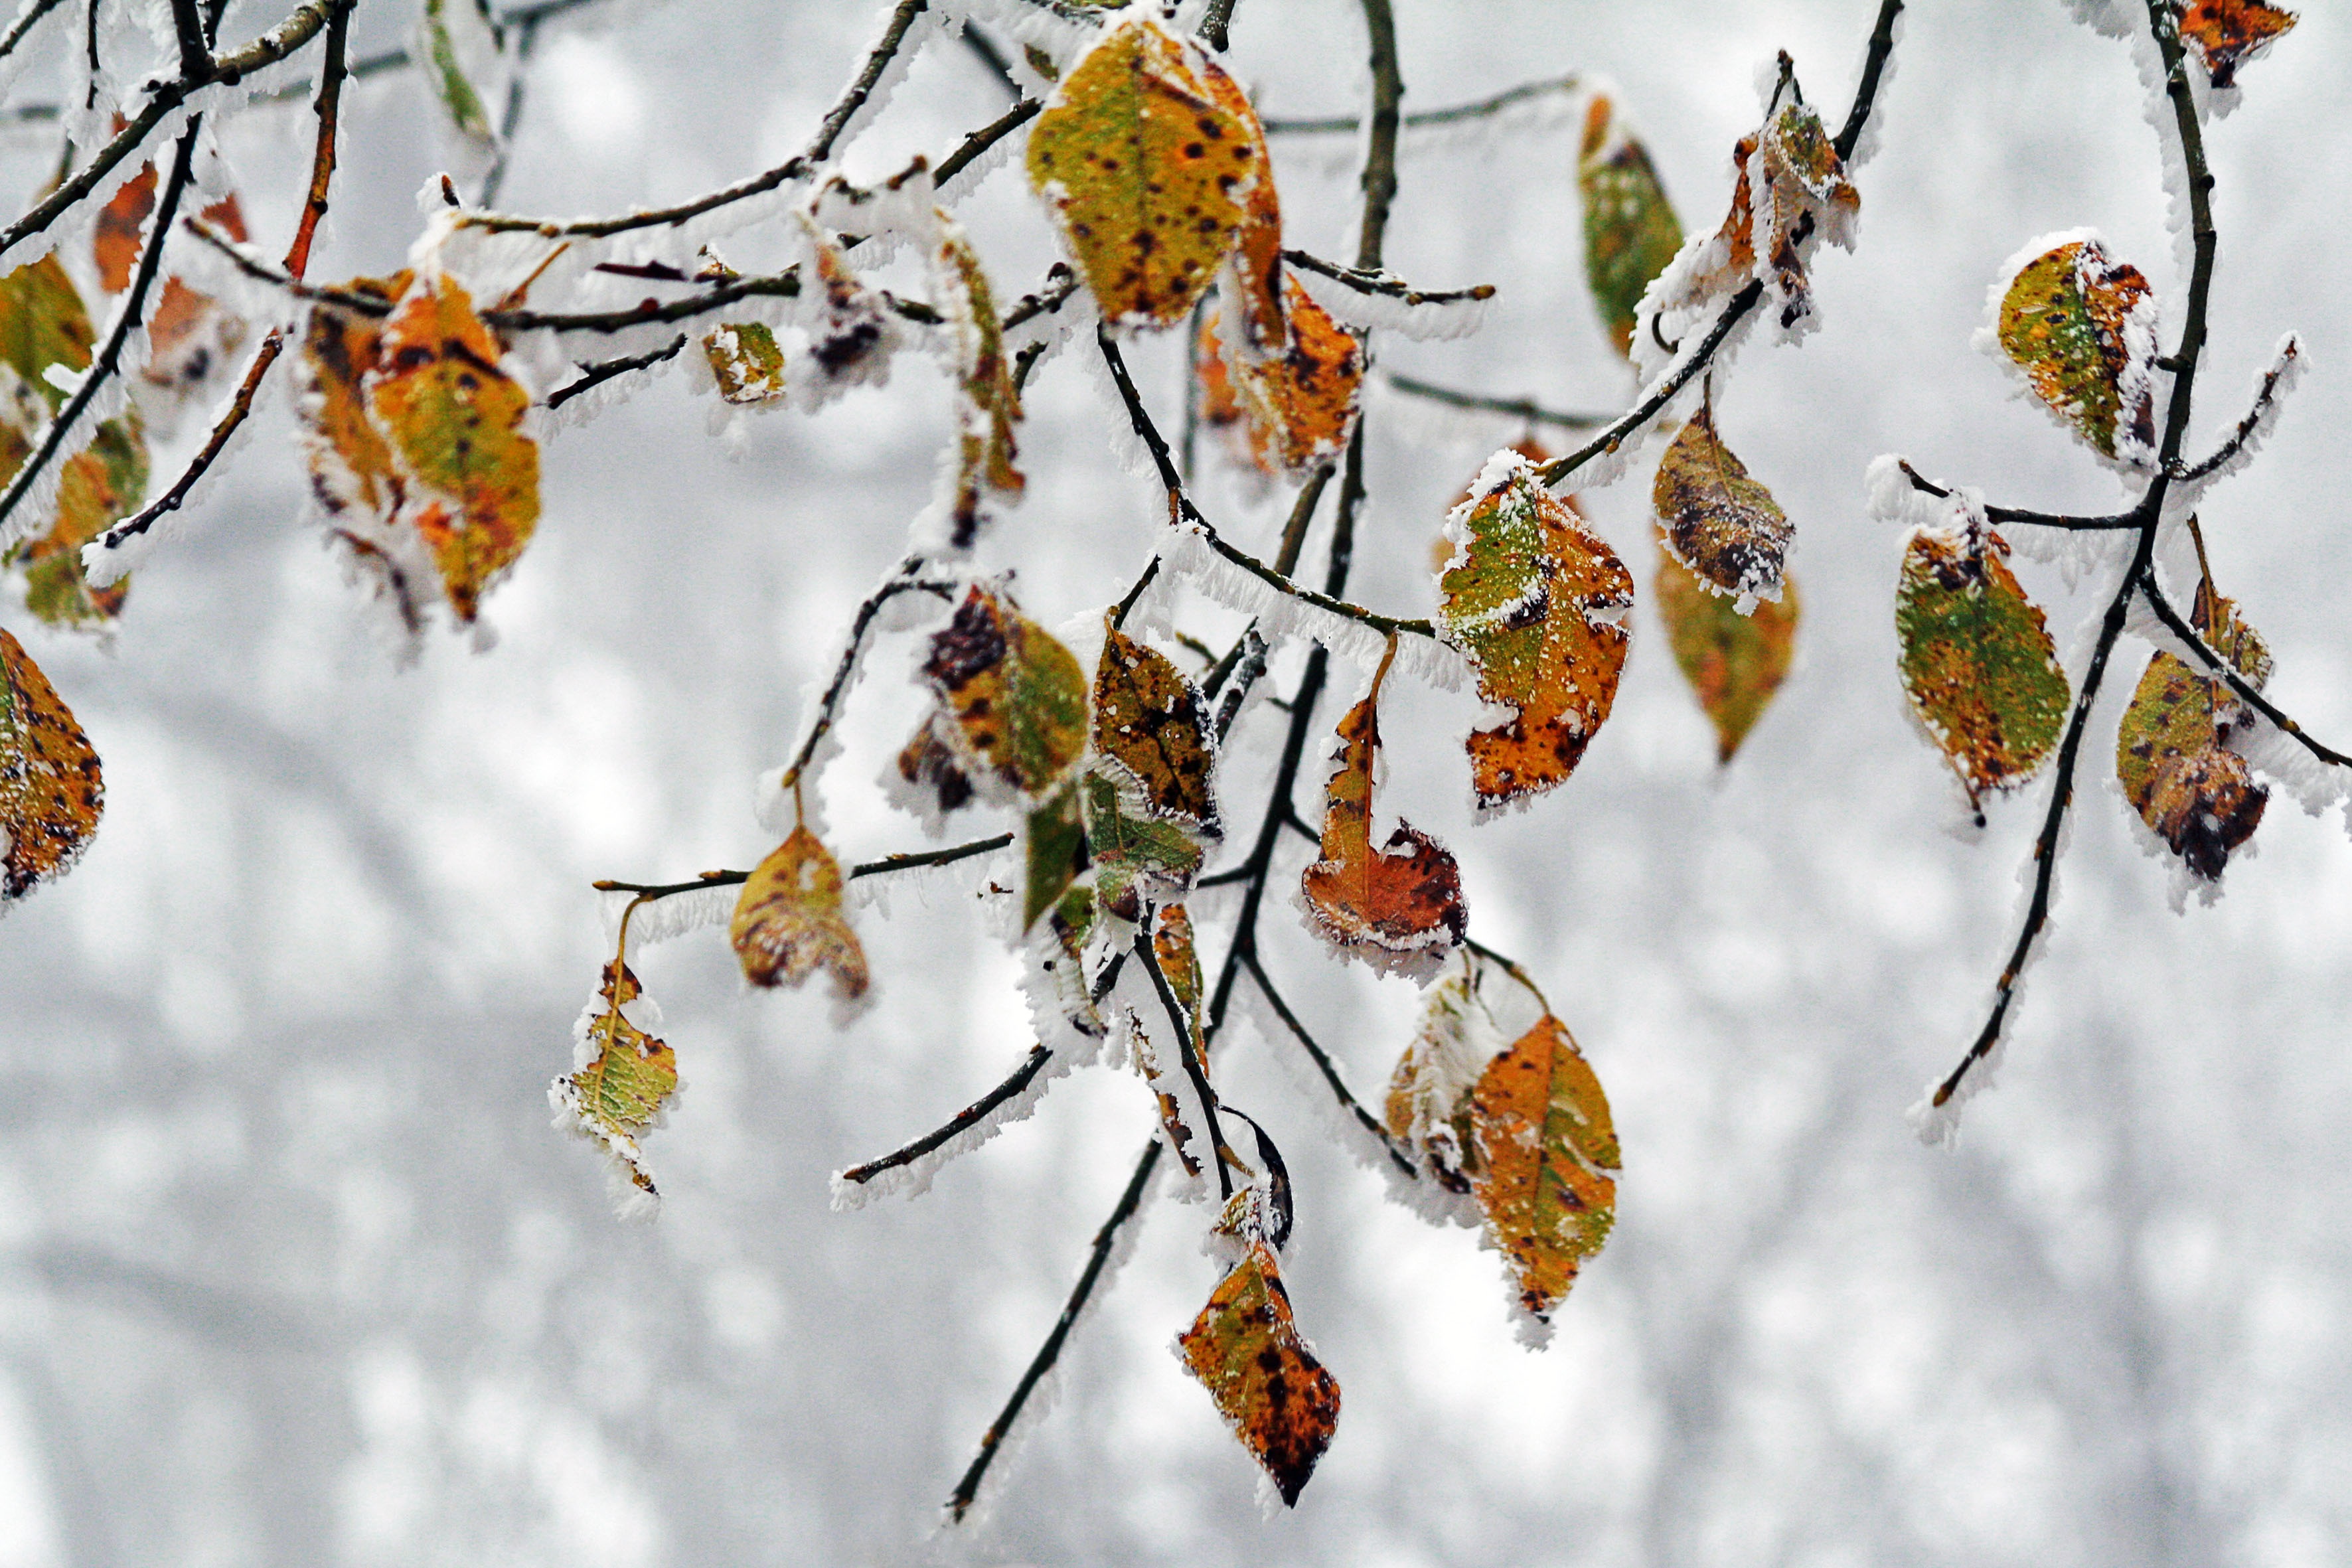
tree, nature, branch, snow, cold, winter, plant, leaf, flower, frost, foliage, ice, spring, autumn, weather, frozen, flora, season, twig, colors, icing, branches, whites, macro photography